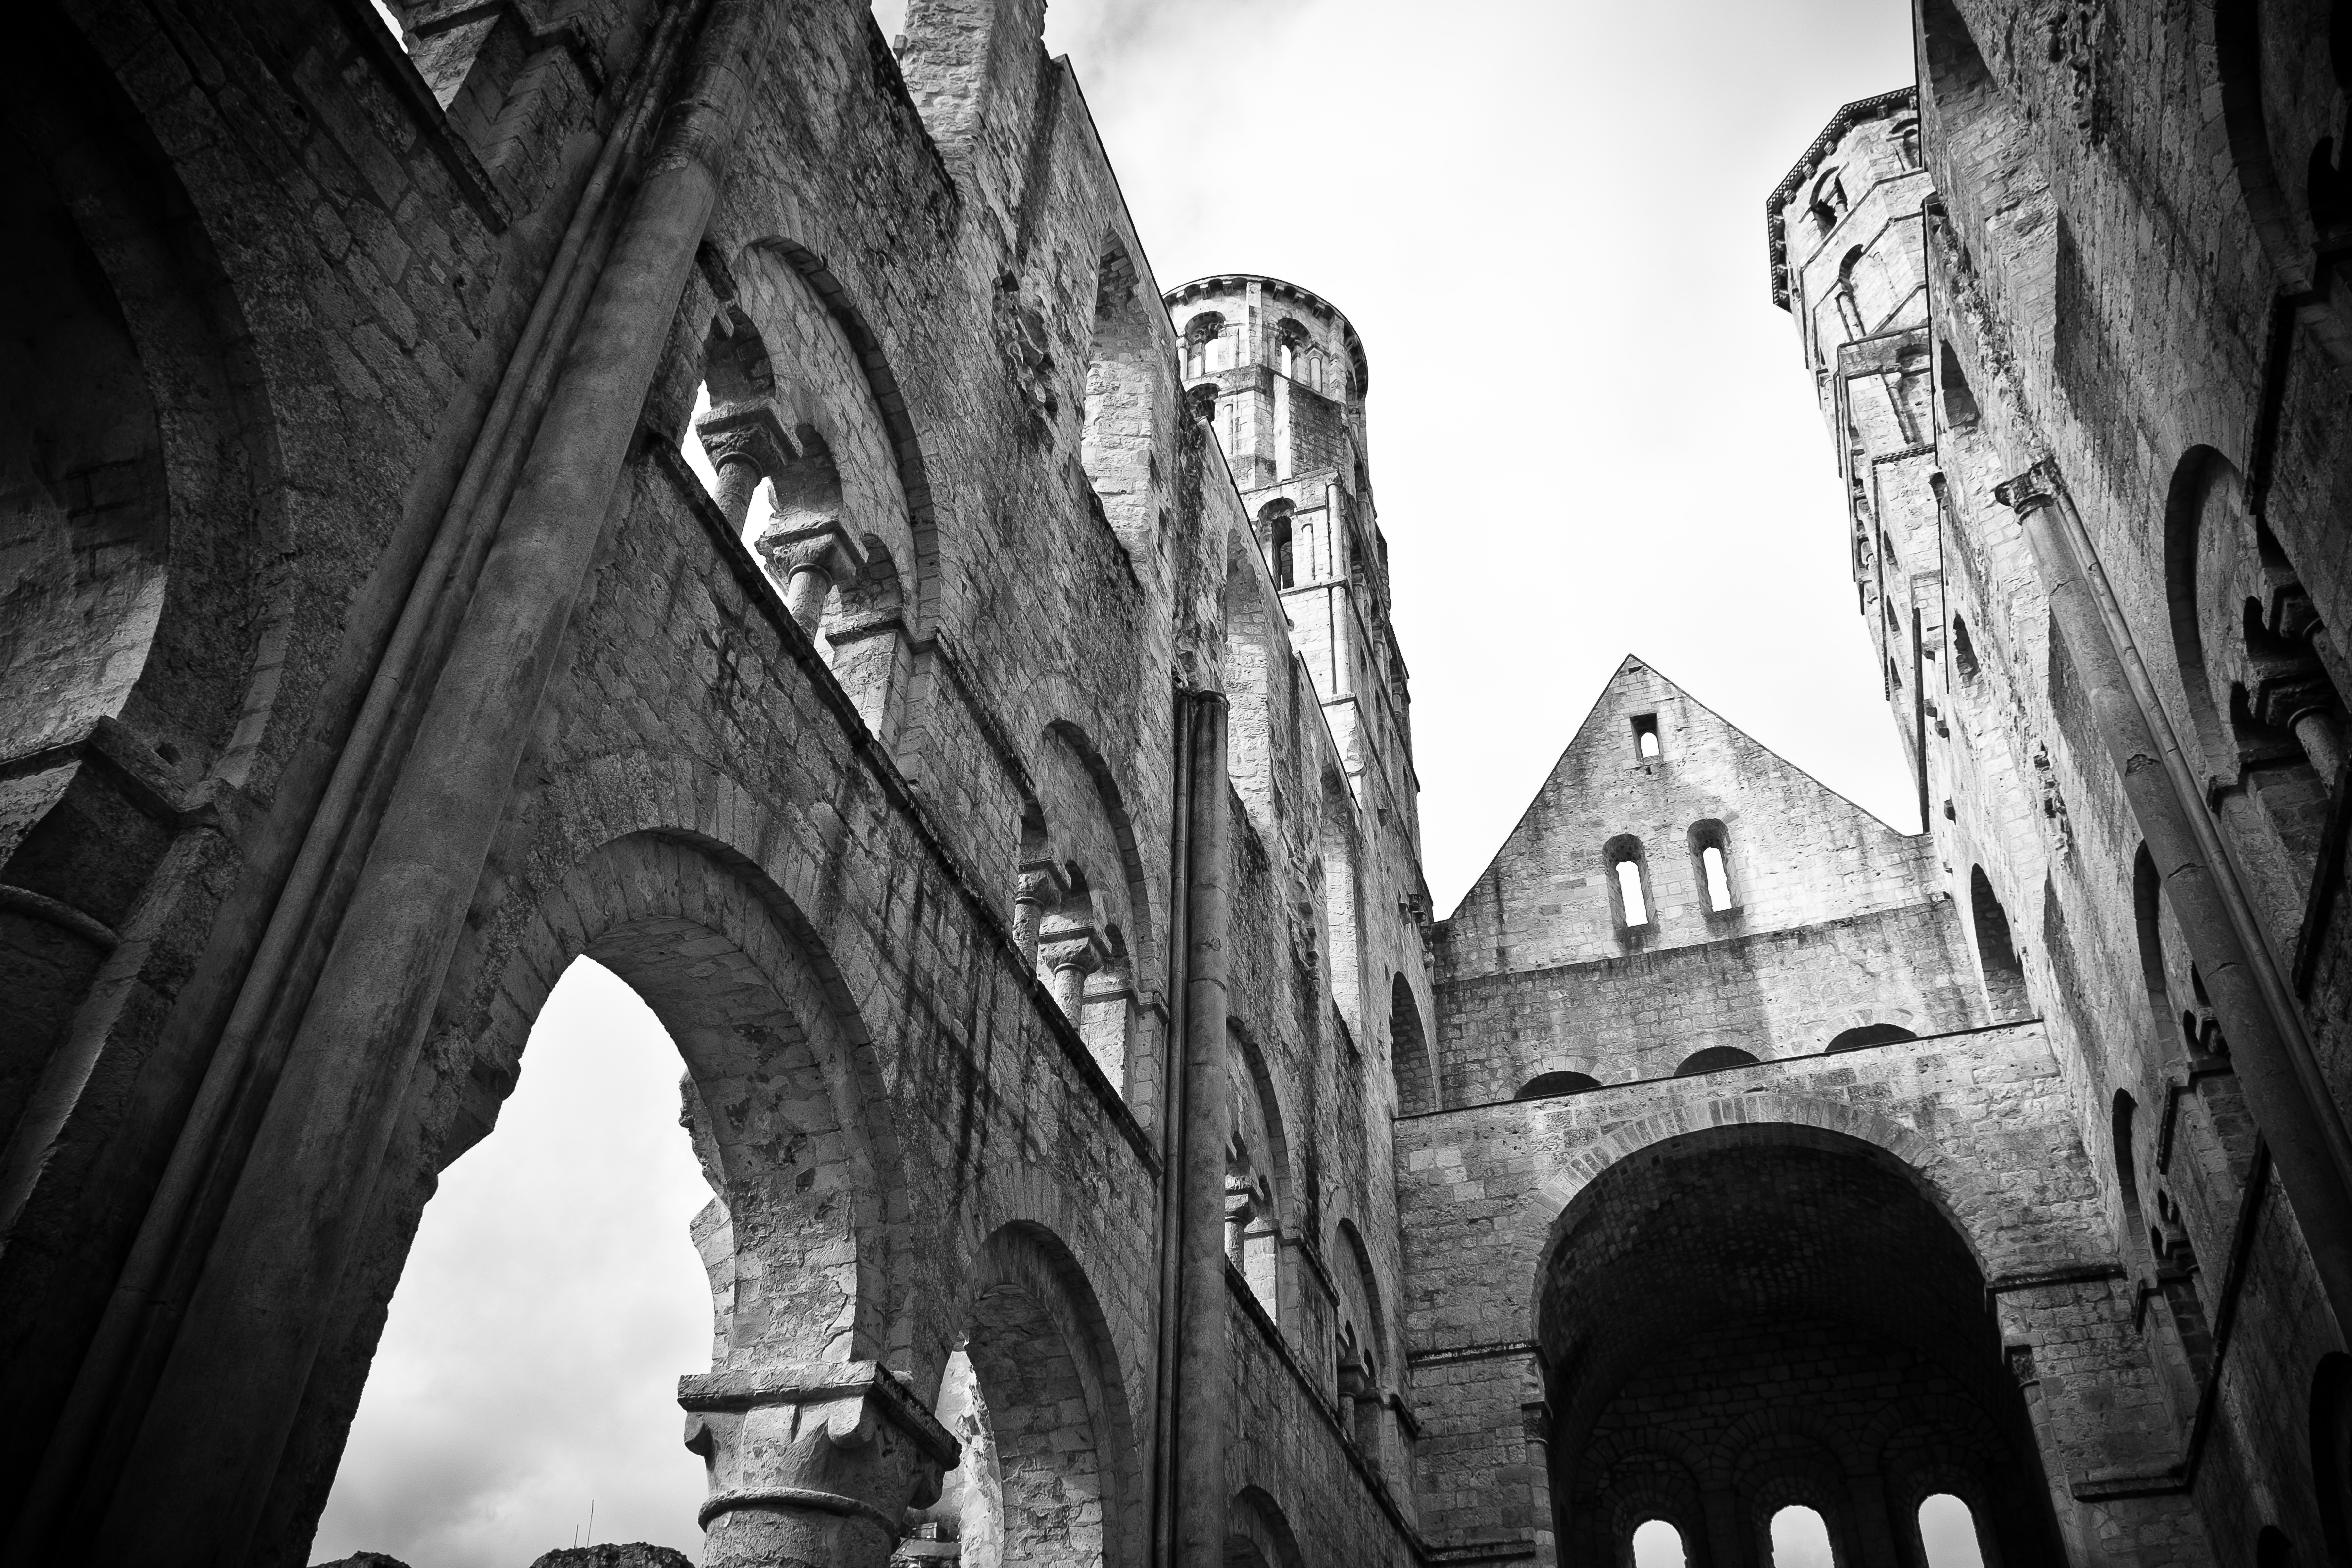
black and white, road, white, street, photography, alley, travel, france, fujifilm, darkness, cathedral, black, monochrome, place of worship, bw, blackandwhite, blackwhite, temple, infrastructure, ngc, photograph, normandy, fuji, middle ages, fujixt1, fujix, noireblanc, gothic architecture, monochrome photography, ancient history